Messi (2014 film)

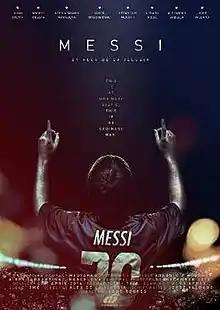
Theatrical release poster

Messi is a 2014 documentary film directed by Álex de la Iglesia. The film explores the rise of Argentine football player Lionel Messi who, at the time of the film's release, played for FC Barcelona.